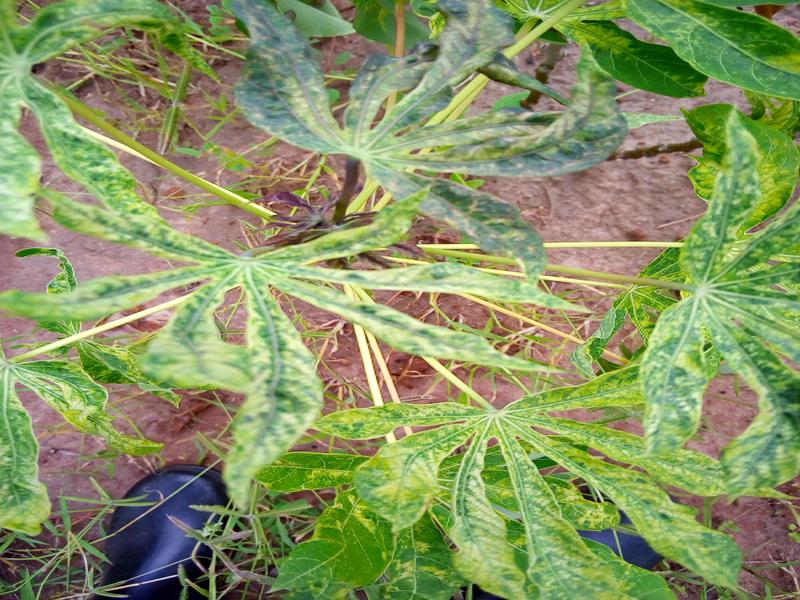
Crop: cassava
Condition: mosaic_disease